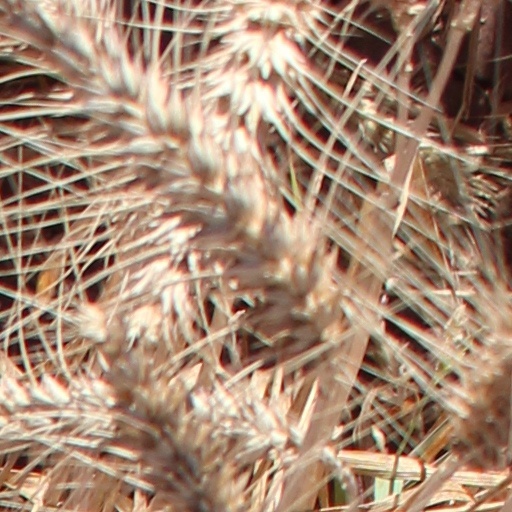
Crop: wheat